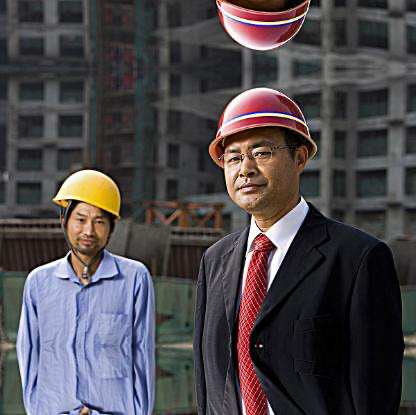
Objects in the image:
label: helmet
label: helmet
label: helmet